Nicolas de Fer

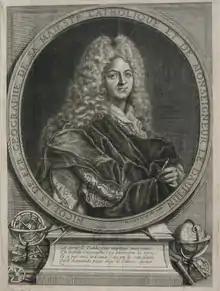
Engraving of Nicolas de Fer by Jaques-François Bénard

Nicolas de Fer (1646 – 25 October 1720) was a French cartographer and geographer. He also was an engraver and publisher. His works focused more on quantity than quality, there were often geographical errors, and they were more artistic than accurate.